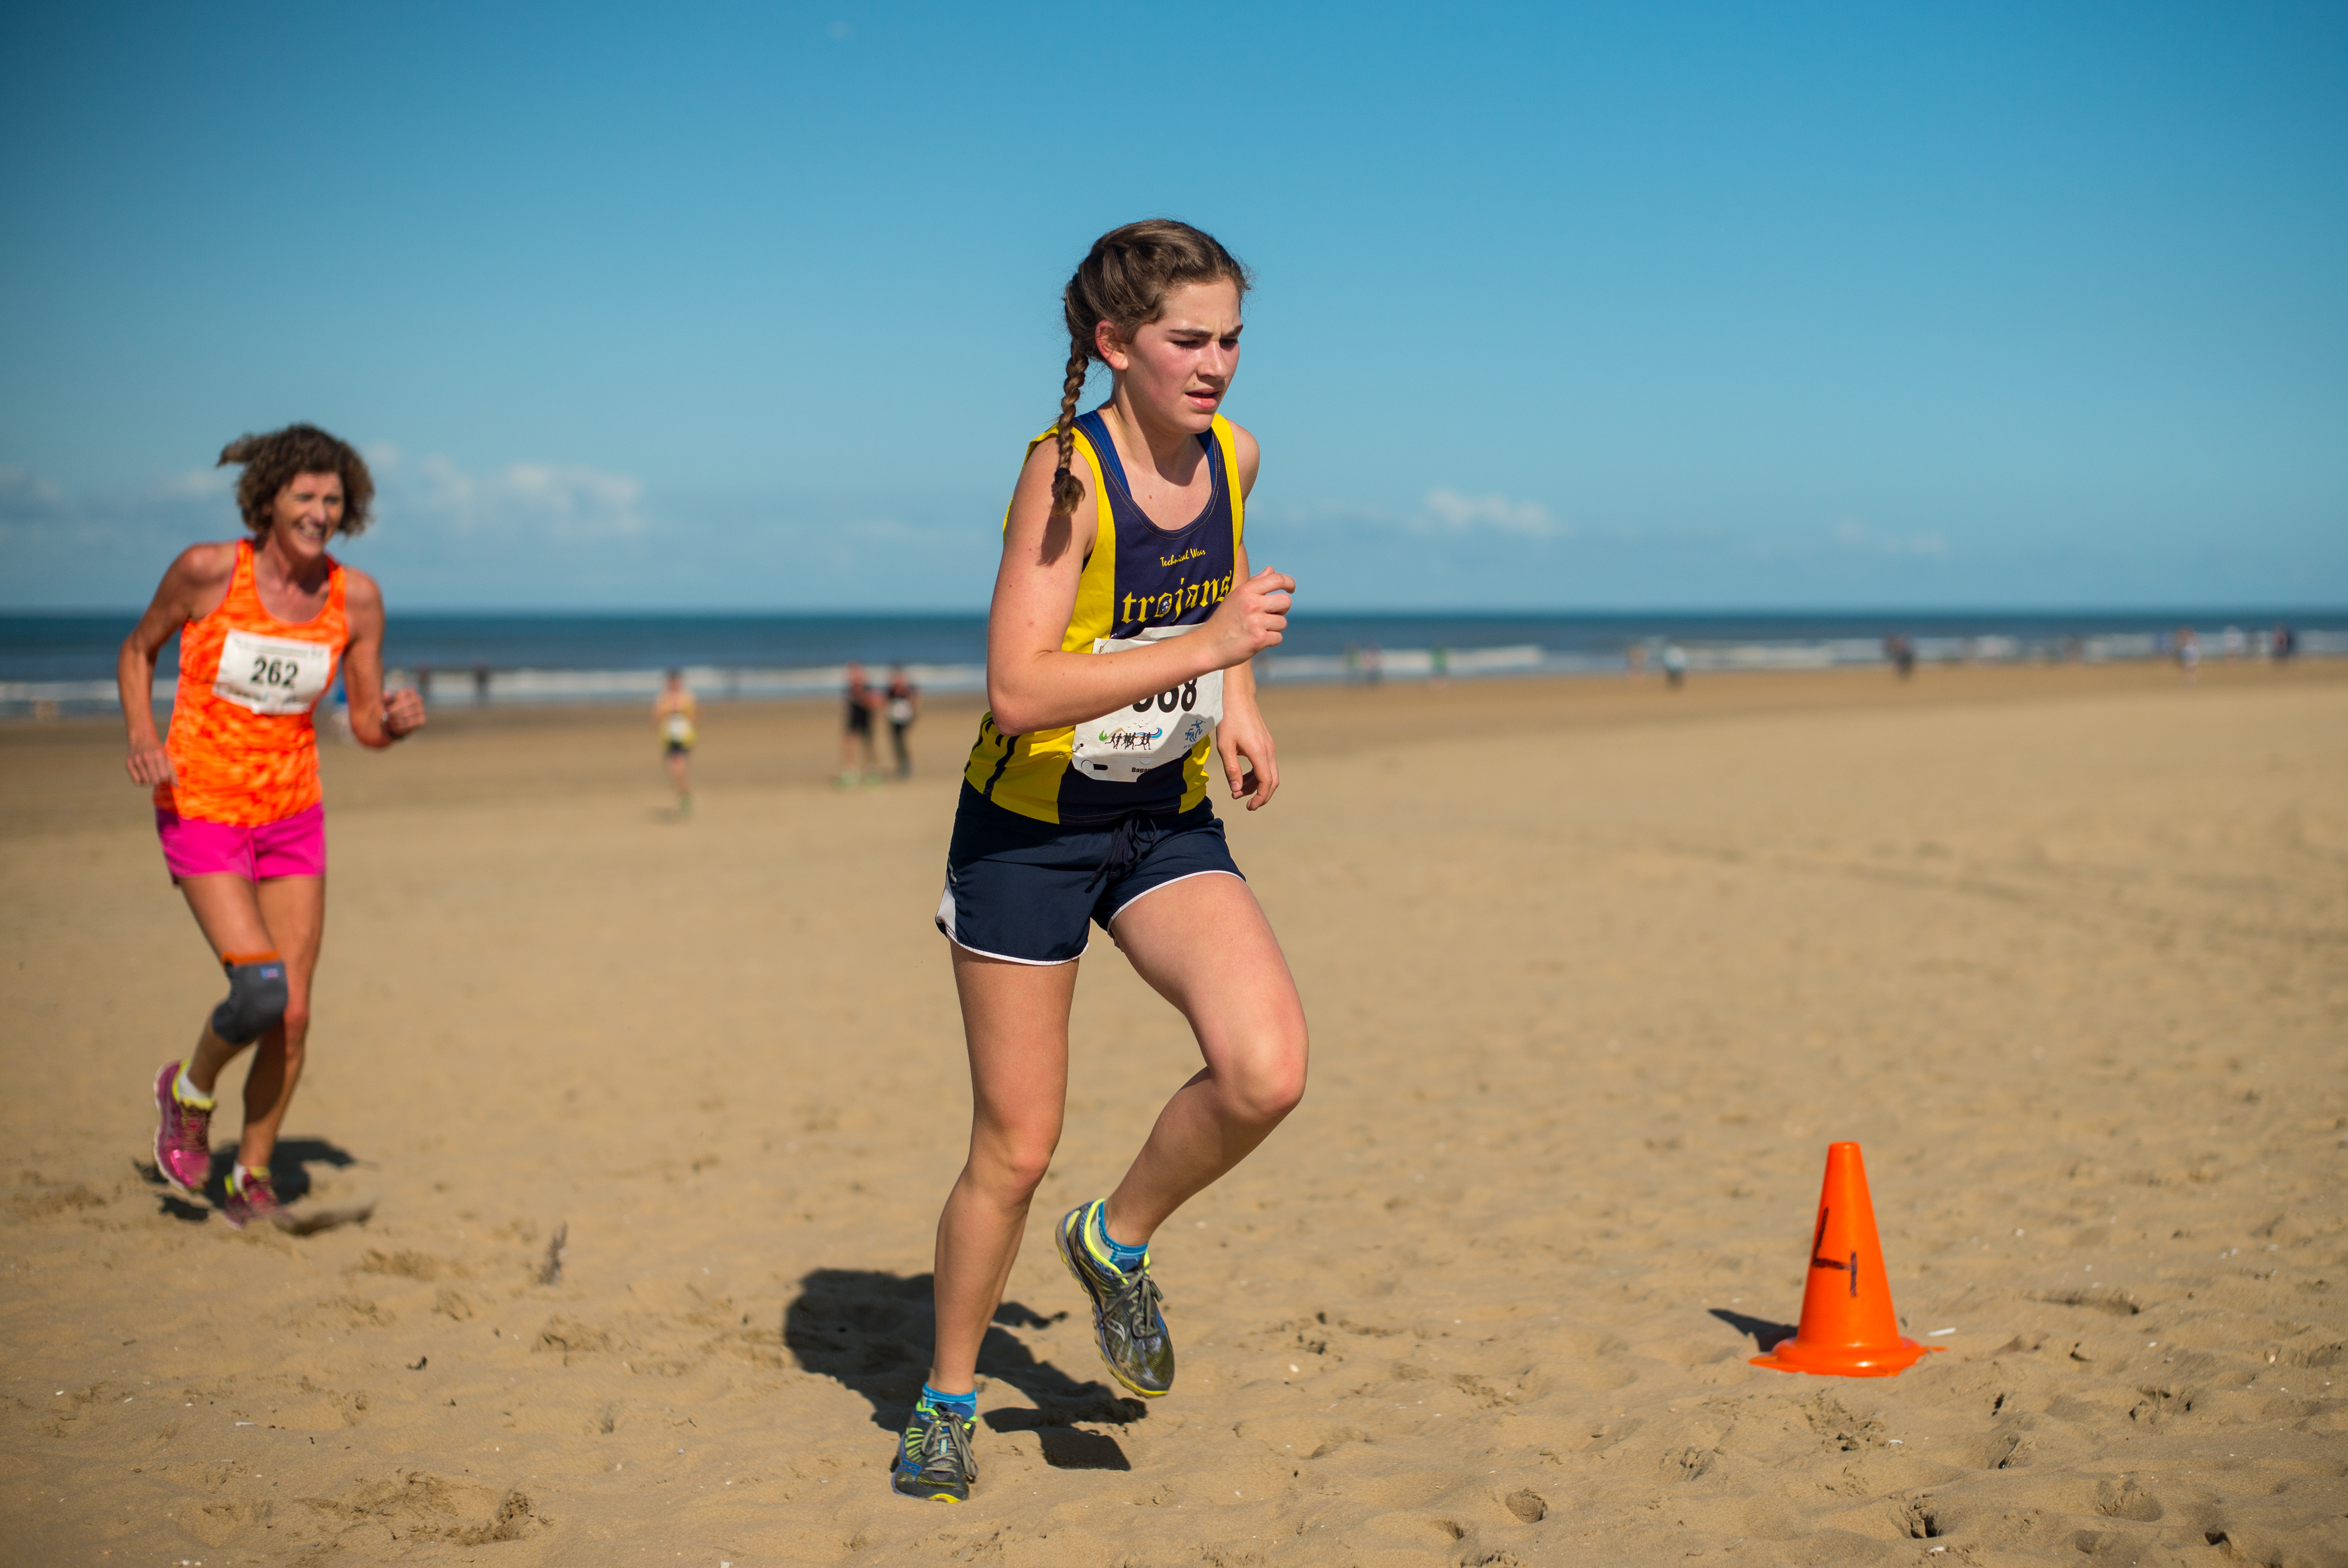
beach, sea, sand, person, running, race, sports, endurance, athletics, physical exercise, human action, ultramarathon